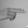
ASL letter: H